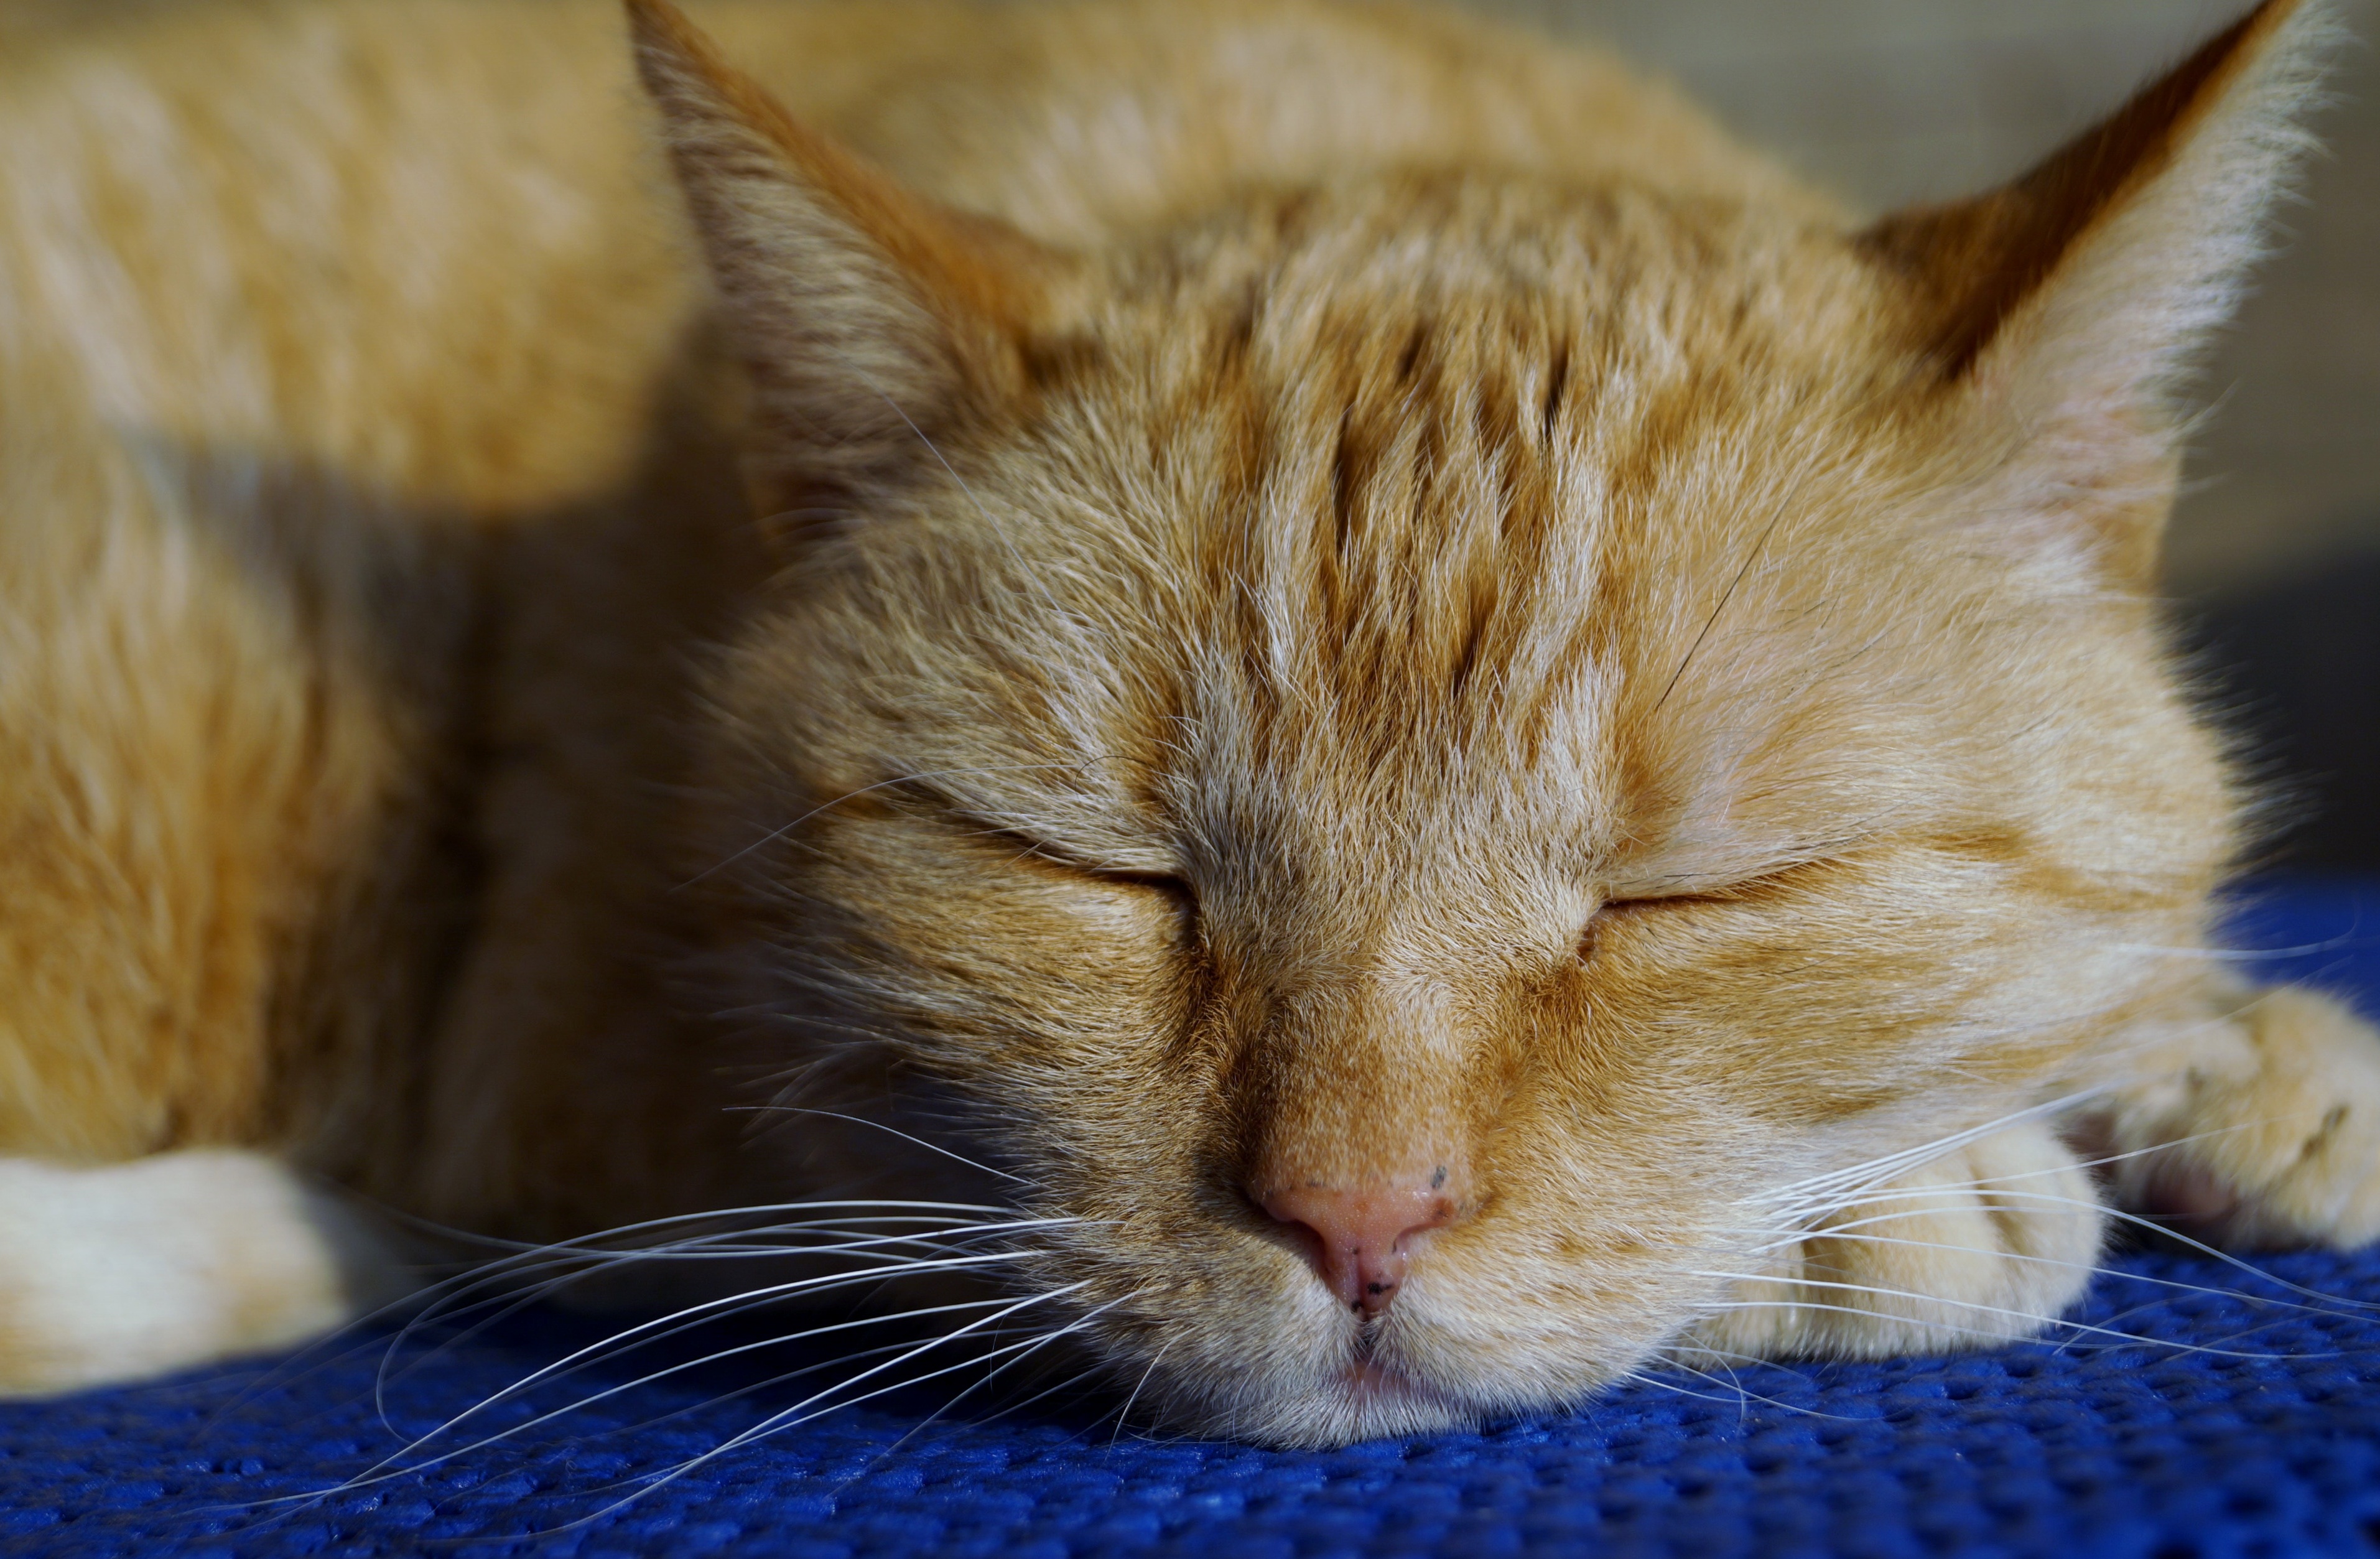
animal, recreation, pet, kitten, cat, peace, mammal, rest, close up, nose, whiskers, sleep, skin, vertebrate, detailed, siesta, tomcat, domestic cat, tabby cat, tired of the, small to medium sized cats, cat like mammal, domestic short haired cat, the red haired